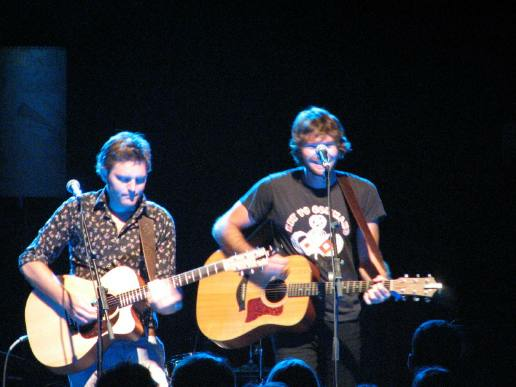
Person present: Yes